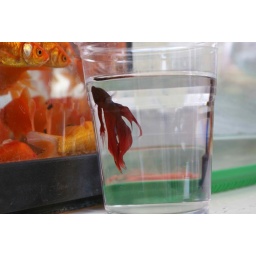
Looks like the fish on the left are spying on the one in the glass